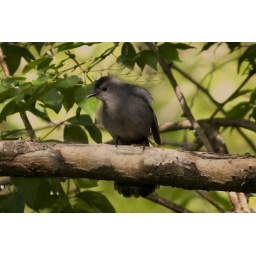
a cat bird. we have a few around the house lately. they usually come in spring and stay til summer.